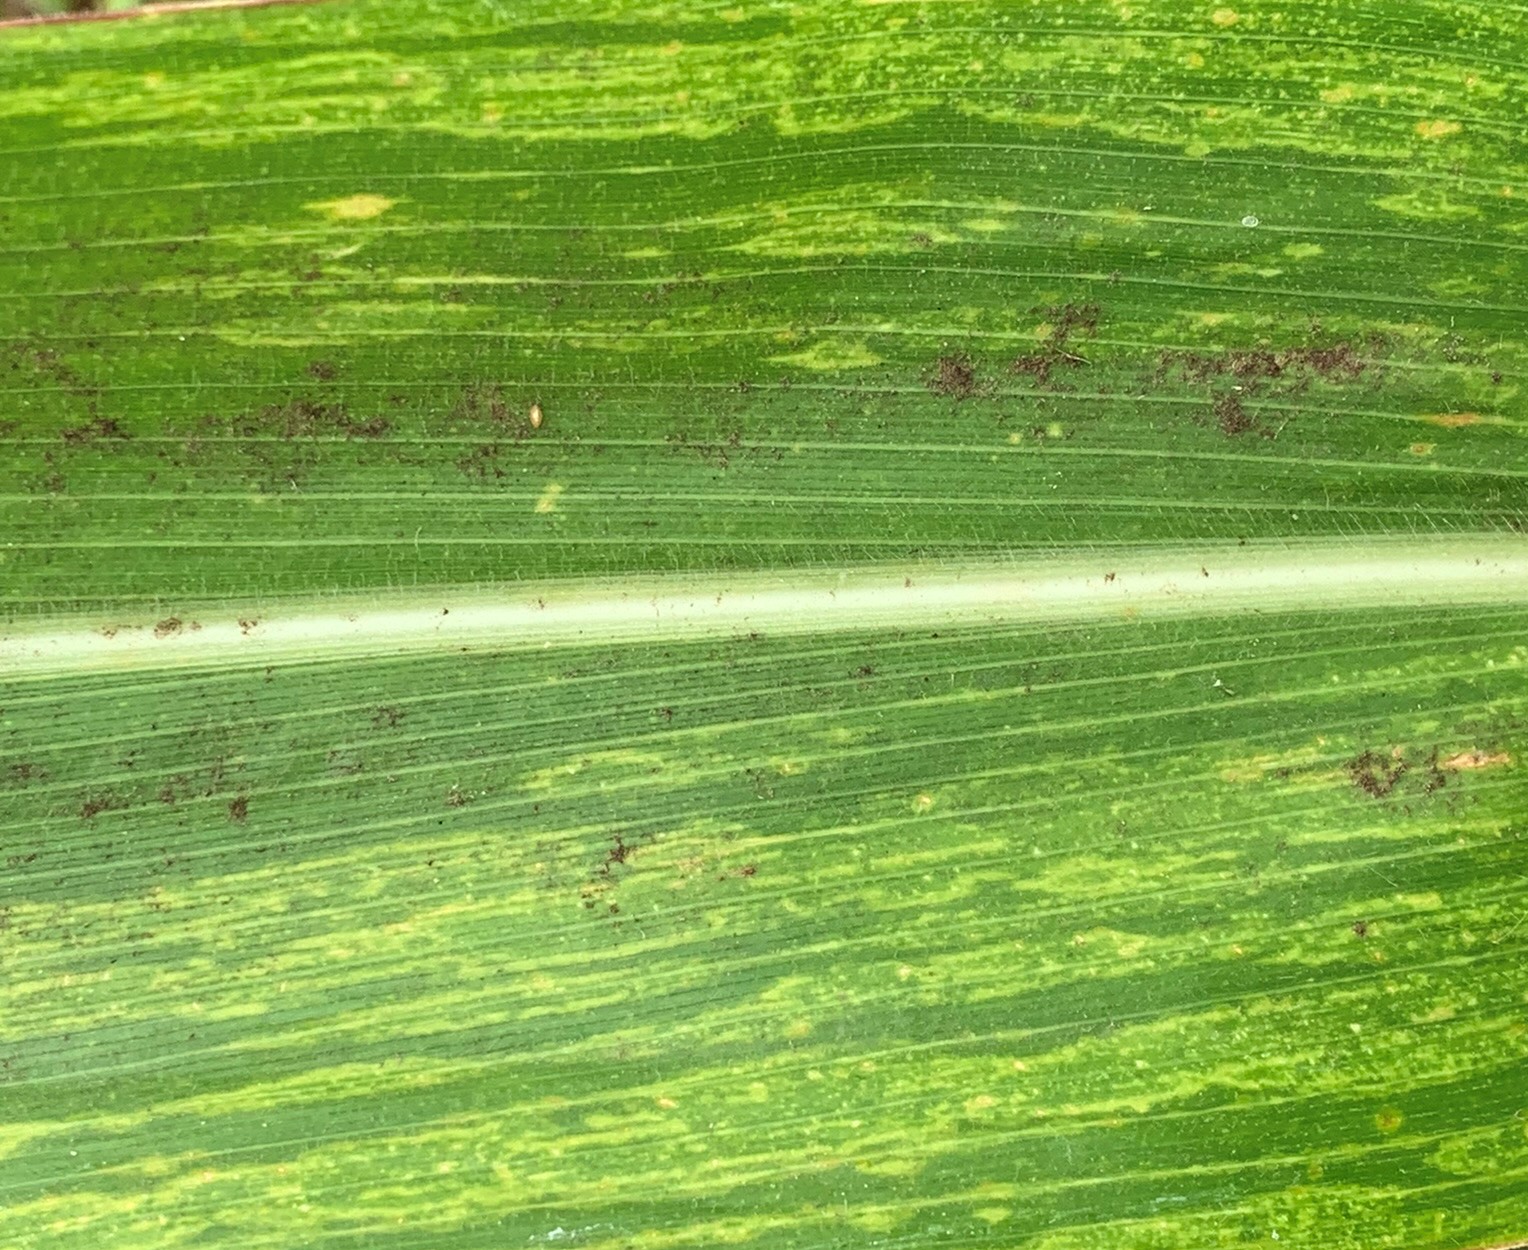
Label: MLN